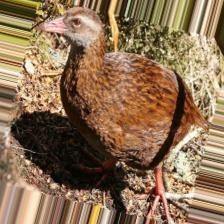
Species: OKINAWA RAIL
Scientific name: GALLIRALLUS OKINAWAE
ImageNet parent category: european_gallinule